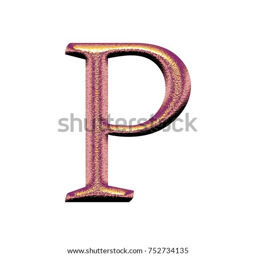
beautiful golden pink shining metal style uppercase or capital letter p in a 3d illustration with a shiny metallic soft purple red color classic font isolated on a white background with clipping path .